Central Powers

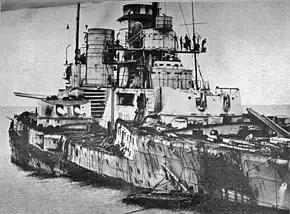
A black and white image of a heavily damaged German naval ship

Throughout 1915, the Bulgarian government was courted by both alliance blocs, but, faced with the distant and hypothetical promises of the Allies, the government aligned with Germany and its allies, signing an alliance treaty with the Central Powers, the Dual Monarchy, and the Ottoman Empire; the signing of this treaty solidified Germany’s alliances until , the date when the armistice between Bulgaria and the Allies took effect.